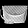
Label: Bag